Abbas the Great

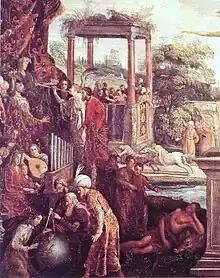
Abbas I as a new Caesar being honoured by the Trumpets of Fame, together with the 1609–1615 Persian embassy, in "Allégorie de l'Occasion", by Frans II Francken, 1628.

Abbas moved his capital from Qazvin to the more central city of Isfahan in 1598. Embellished by a magnificent series of new mosques, baths, colleges, and caravansarais, Isfahan became one of the most beautiful cities in the world. As Roger Savory writes, "Not since the development of Baghdad in the eighth century A.D. by the Caliph al-Mansur had there been such a comprehensive example of town-planning in the Islamic world, and the scope and layout of the city centre clearly reflect its status as the capital of an empire." Isfahan became the centre of Safavid architectural achievement, with the mosques Masjed-e Shah and the Masjed-e Sheykh Lotfollah and other monuments including the Ali Qapu, the Chehel Sotoun palace and the Naghsh-i Jahan Square.